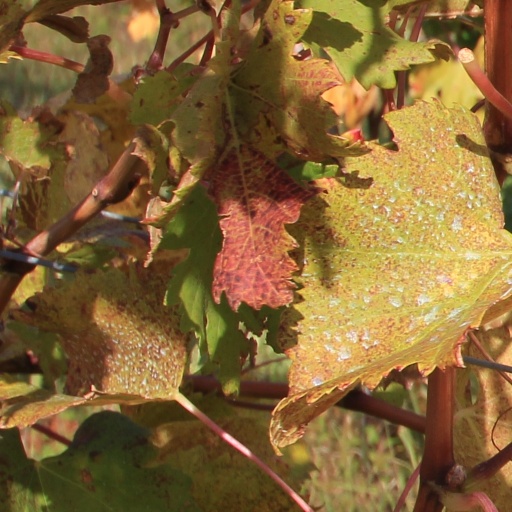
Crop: grape